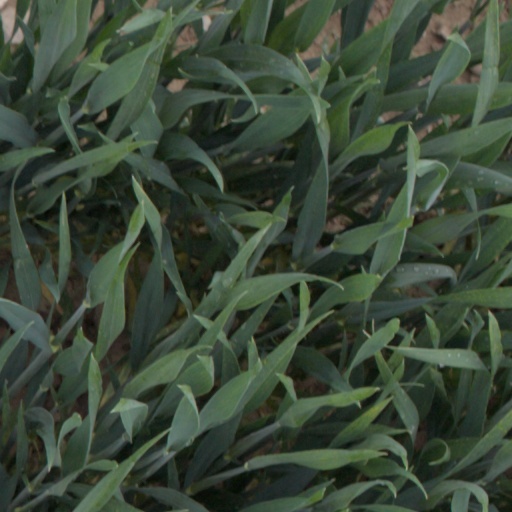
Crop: wheat